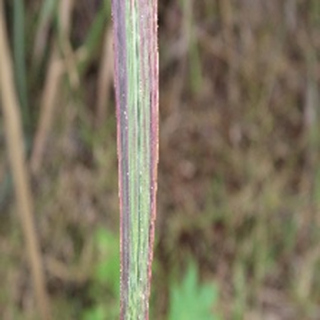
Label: sugarcane_bacterial_blight